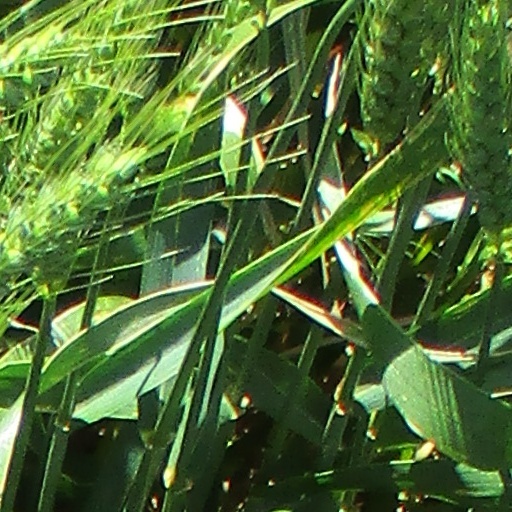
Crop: wheat